Boy George

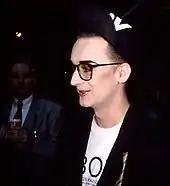
Boy George in 1988

The band's third album, "Waking Up with the House on Fire" (UK No. 2, US No. 26), was not as big a hit as its predecessors internationally, but still achieved chart success. The first single, "The War Song", was a No. 2 hit in the UK, but further singles performed below expectations. On 25 November 1984, Boy George provided a joint lead vocal role on the Band Aid charity single "Do They Know It's Christmas?" recorded at Sarm West Studios in Notting Hill, west London. He was the last solo artist to deliver his lines, at 6 p.m., having just arrived in the studio from Heathrow Airport after a Concorde transatlantic flight. The song featured mostly British and Irish musical acts, with Boy George the second singer to feature after Paul Young sings the opening lines. It became Christmas number one and the best-selling single of 1984 in the United Kingdom. Proceeds from the song were donated to feed famine victims in Africa during the 1984–1985 famine in Ethiopia. Unlike many of the bands featured on the single, Culture Club did not perform at Live Aid in July 1985.